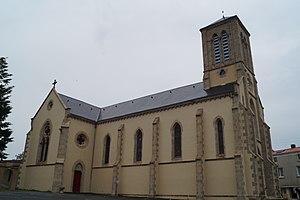
L’église Saint-Malo de Saint-Malô-du-Bois.
Saint-Malô-du-Bois est une commune française située dans le nord-est du département de la Vendée en région des Pays de la Loire. Au cœur du Bocage Vendéen, elle est arrosé par une rivière la Sèvre Nantaise. Elle abrite le Festival de Poupet qui a accueilli les plus grands noms de la chanson française dans le village. C'est l'un des plus grands festivals de musique de l'Ouest de la France. La commune se trouve également à quelques kilomètres du deuxième parc à thème français, élu meilleur parc du monde aux États-Unis : Puy du Fou.